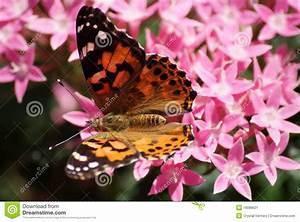
butterfly